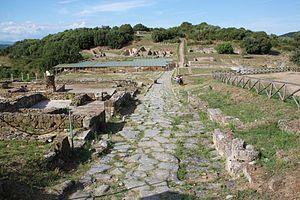
L'Aire archéologique de Roselle comprend les vestiges de l'antique cité de Rusellae située dans la partie nord-est du territoire communal de Grosseto.
Le comté de Soana était au Moyen Âge un comté souverain dont le territoire s'étendait autour de la petite cité éponyme de Soana.
La conquête romaine de l'Étrurie correspond à l'expansion romaine en Étrurie et à la soumission des cités étrusques dans la première moitié du IIIᵉ siècle av. J.-C.